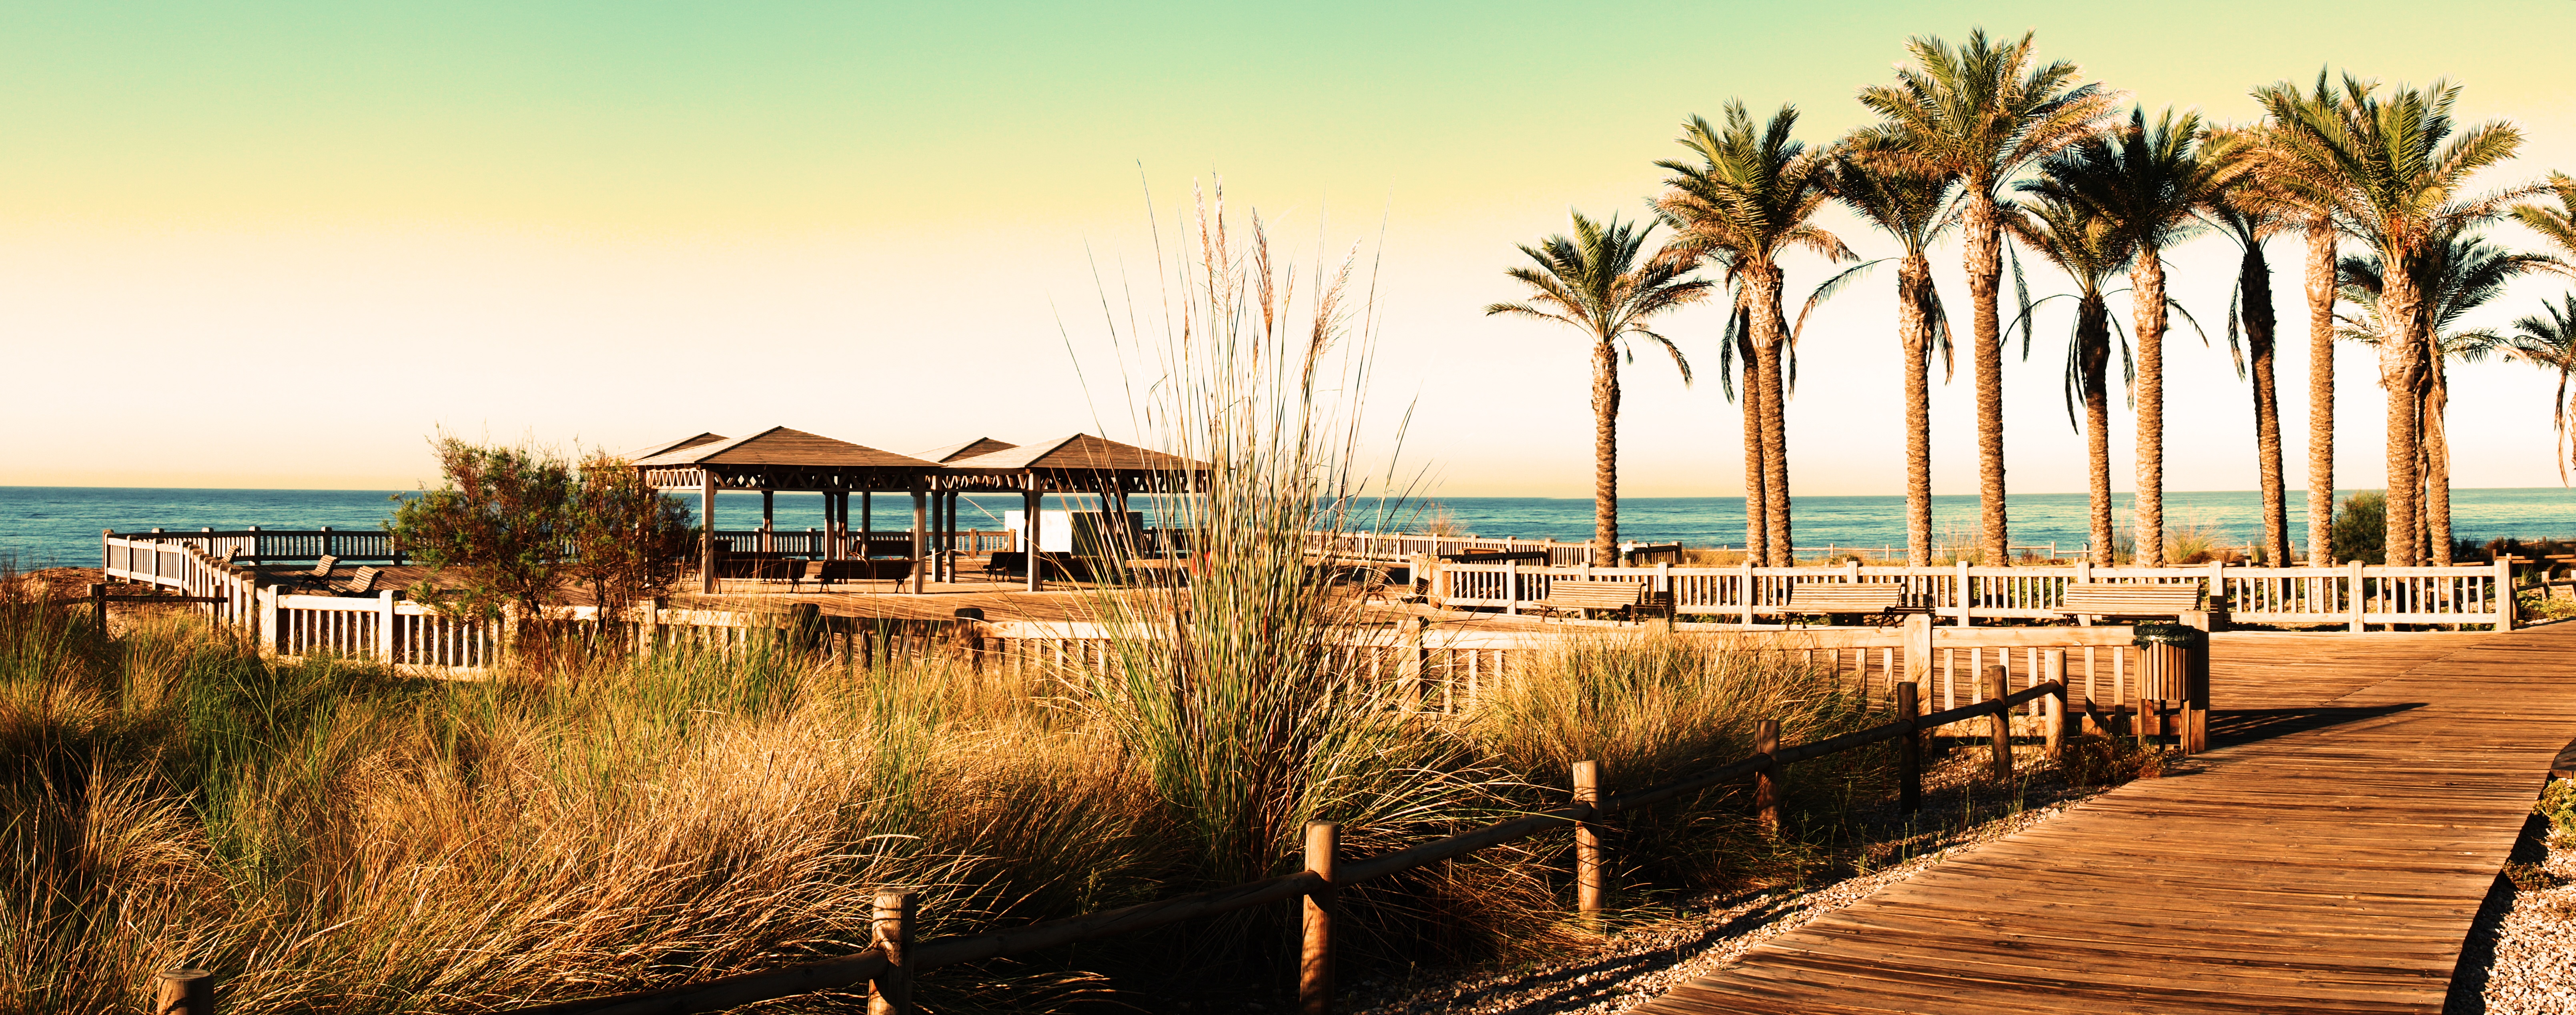
beach, sea, coast, dock, boardwalk, wood, shore, pier, walkway, summer, vacation, relax, park, bay, spain, resort, andalusia, estate, rides, palms, almeria, arecales, toyo